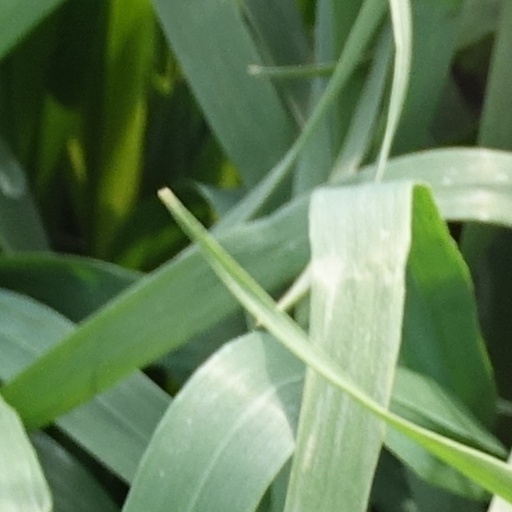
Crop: wheat